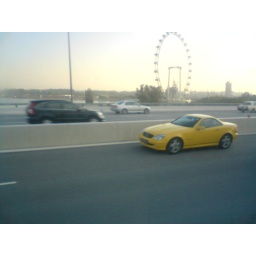
In the bus back home from my day camp. Happened to pass by a Mercedes Benz SL.